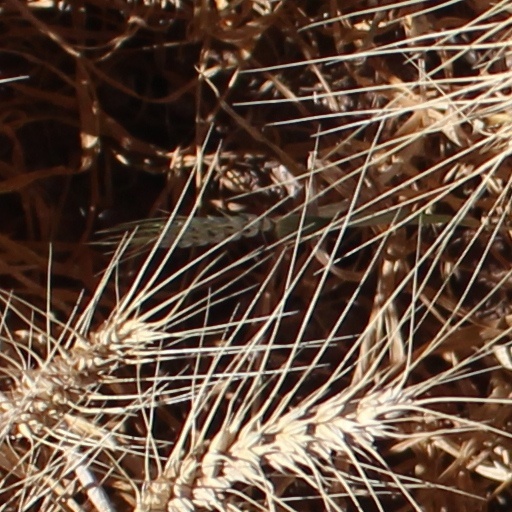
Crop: wheat